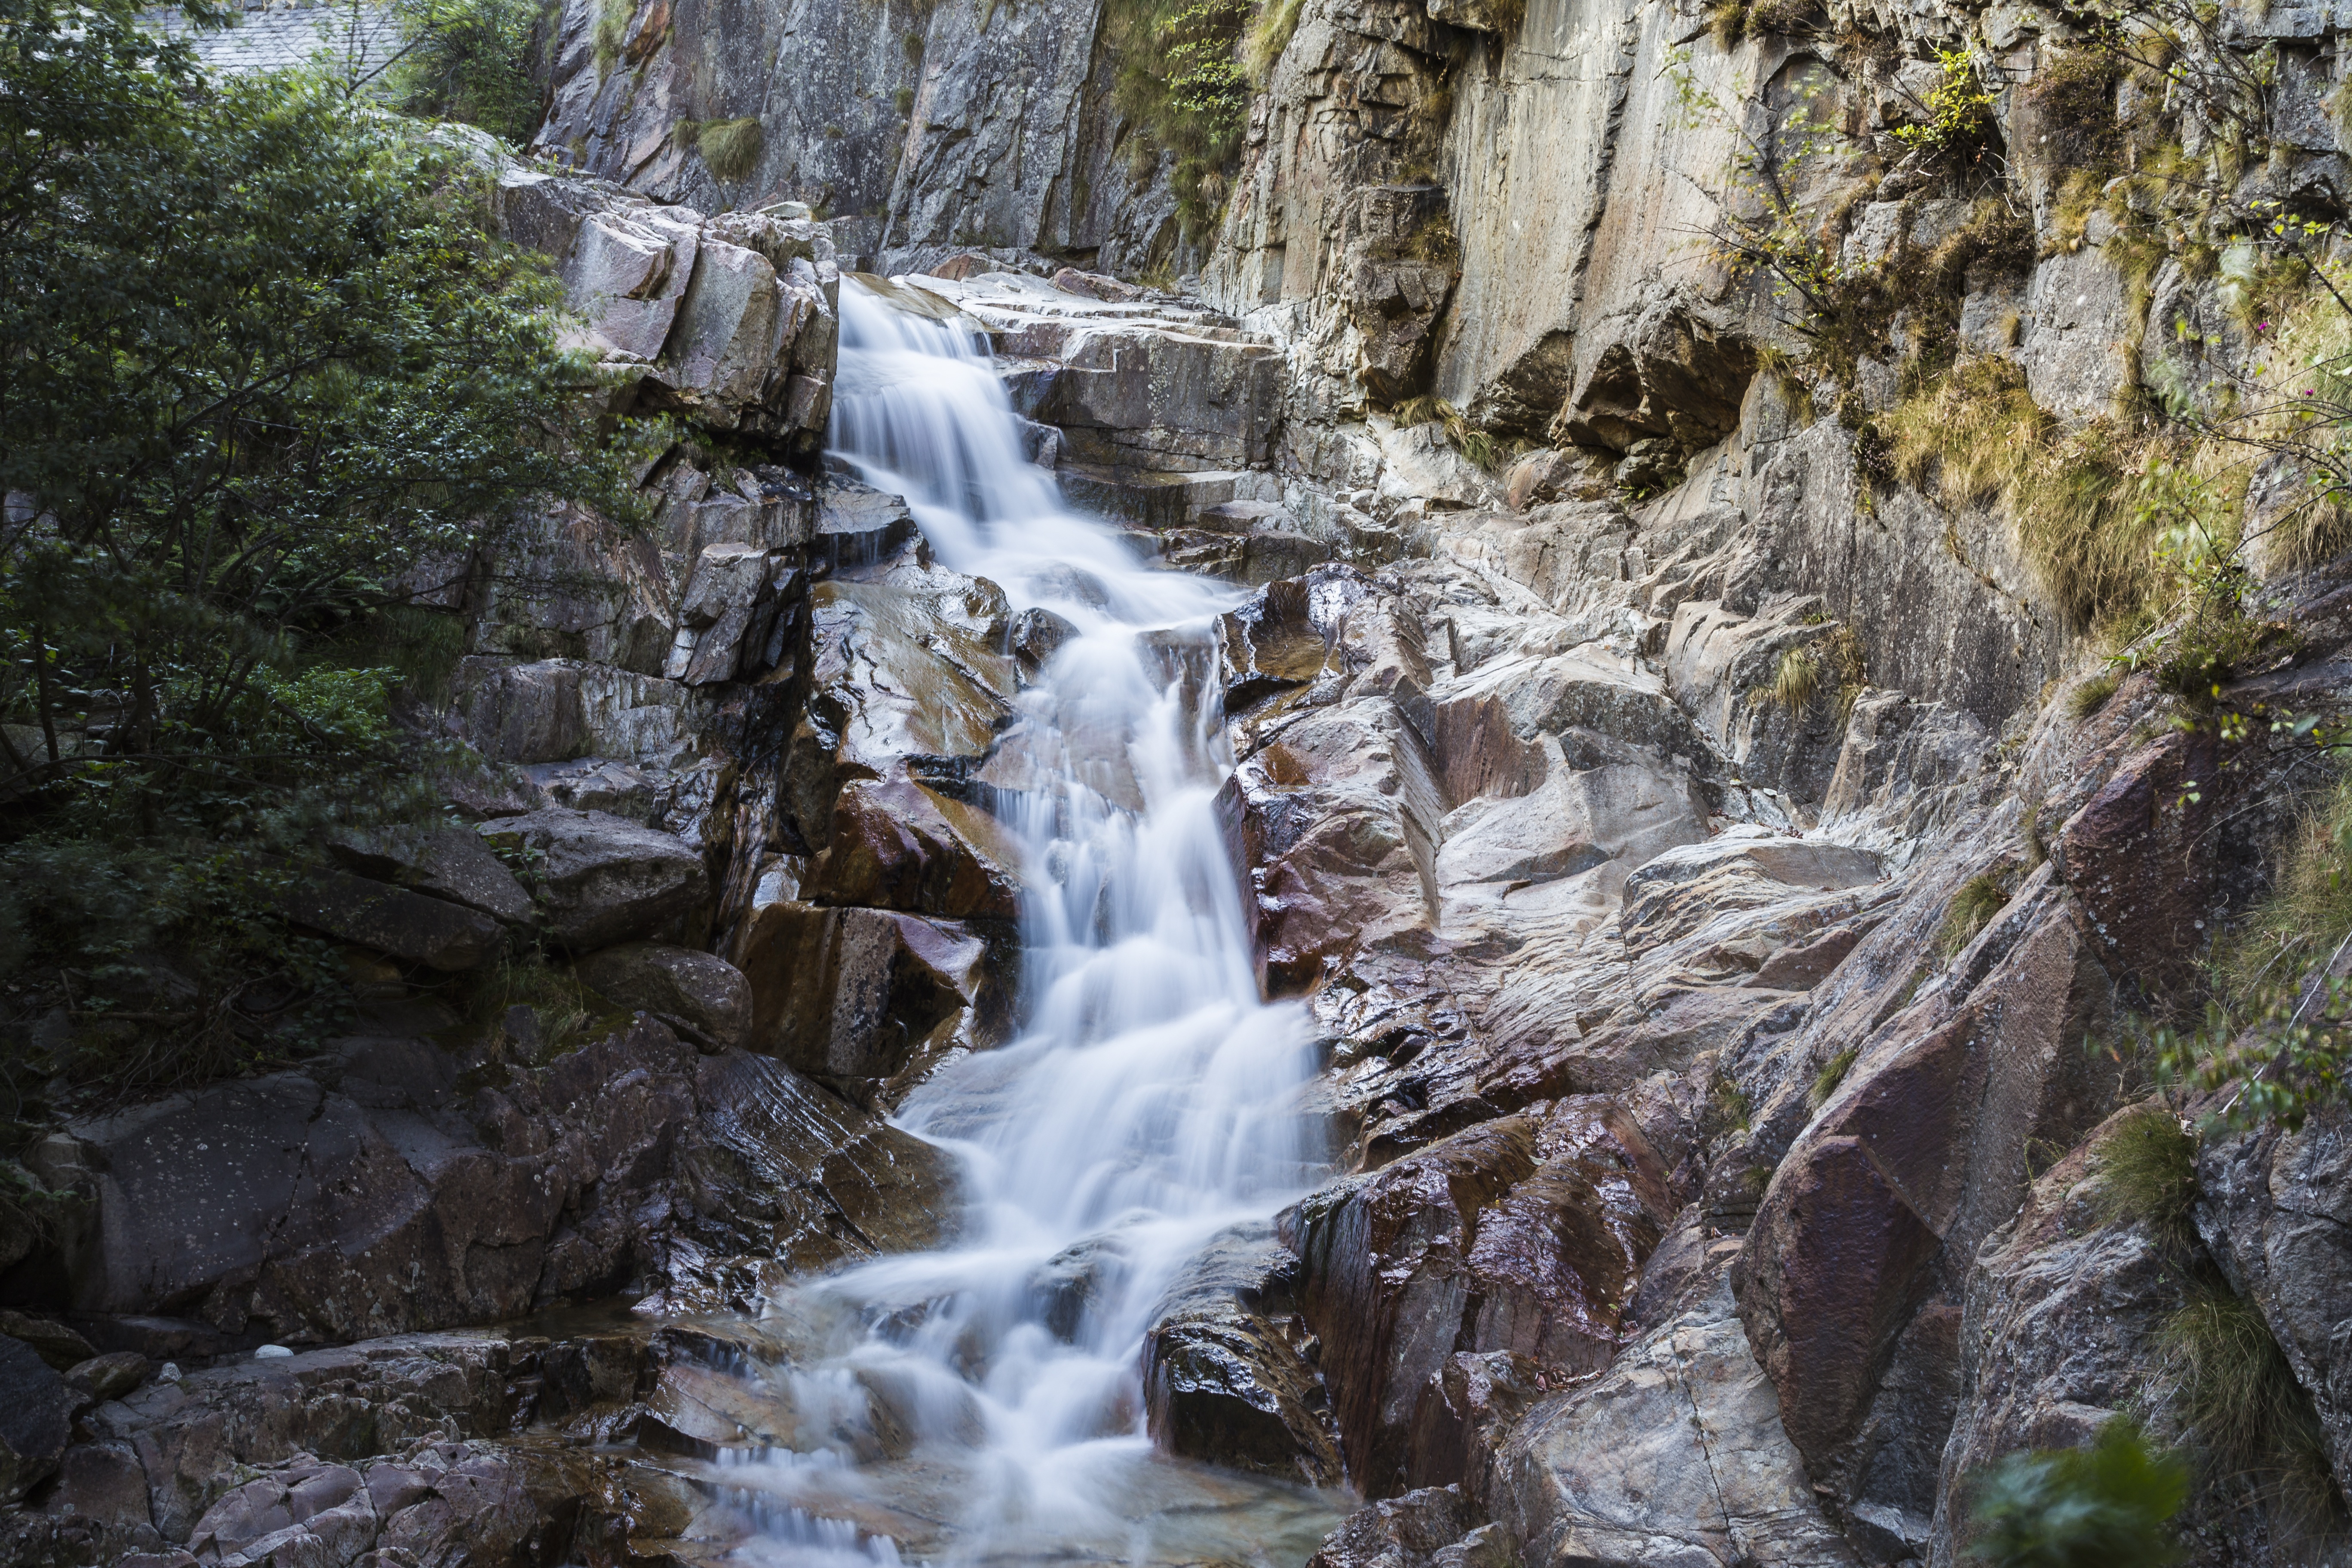
water, nature, forest, rock, waterfall, wilderness, river, valley, summer, wild, stream, spring, autumn, park, rapid, body of water, water flow, sunny, stones, art, mountains, ravine, gotthard, wasserfall, water feature, watercourse, mountain stream, pfaffensprung